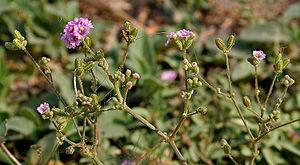
Boerhavia diffusa est une espèce de plante à fleurs de la famille du bougainvillée.